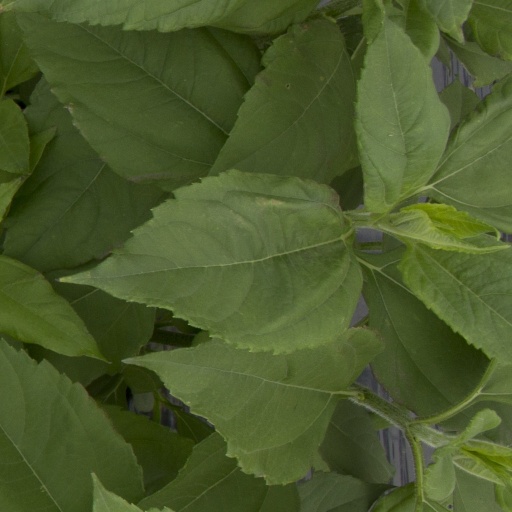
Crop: Jerusalem artichoke